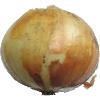
Label: Onion White 1